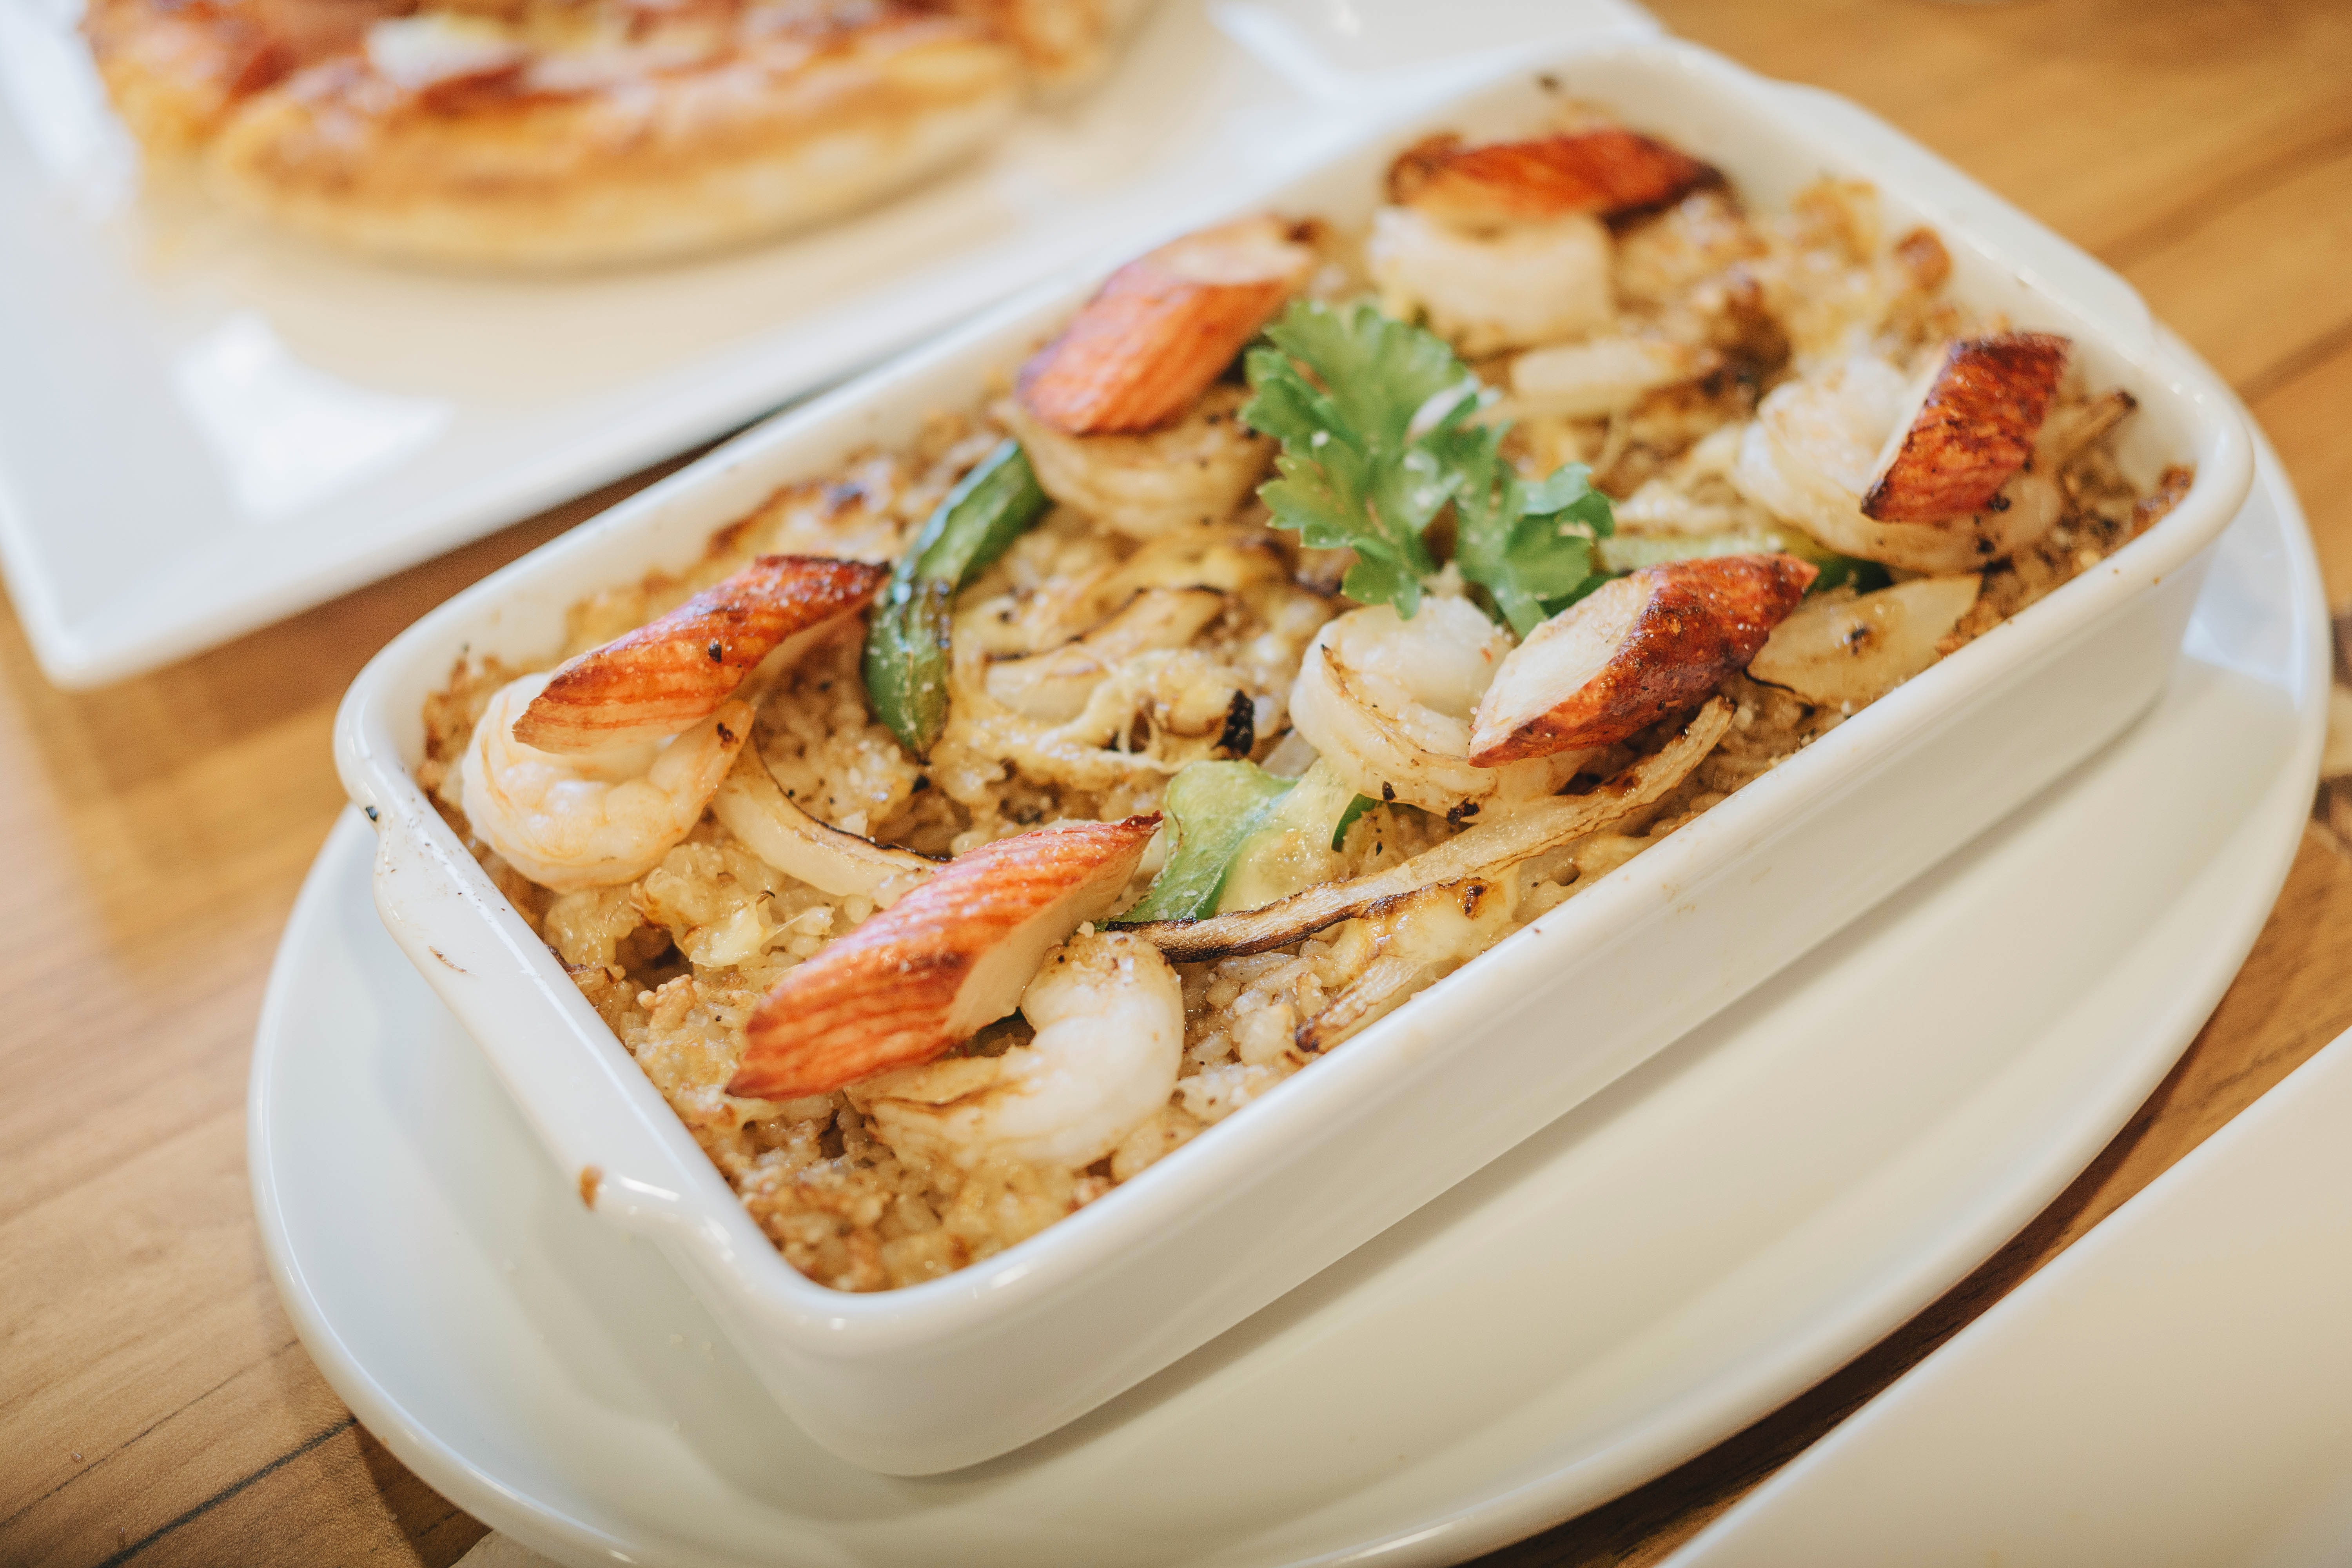
dish, food, cuisine, ingredient, produce, comfort food, staple food, recipe, meat, side dish, american food, Take out food, appetizer, flatbread